European Transonic Wind Tunnel

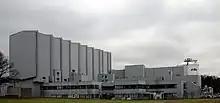
External view of the ETW

The European transonic wind tunnel (ETW) is a high-Reynolds-number transonic wind tunnel using nitrogen as the test gas.